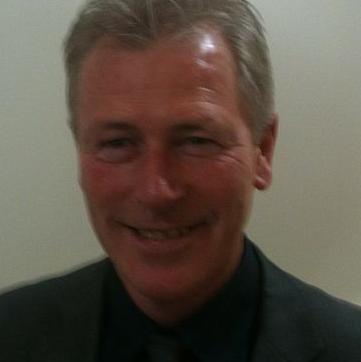
Age: 52